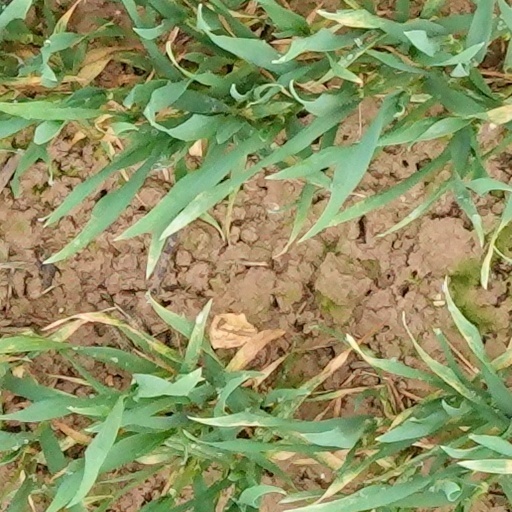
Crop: wheat